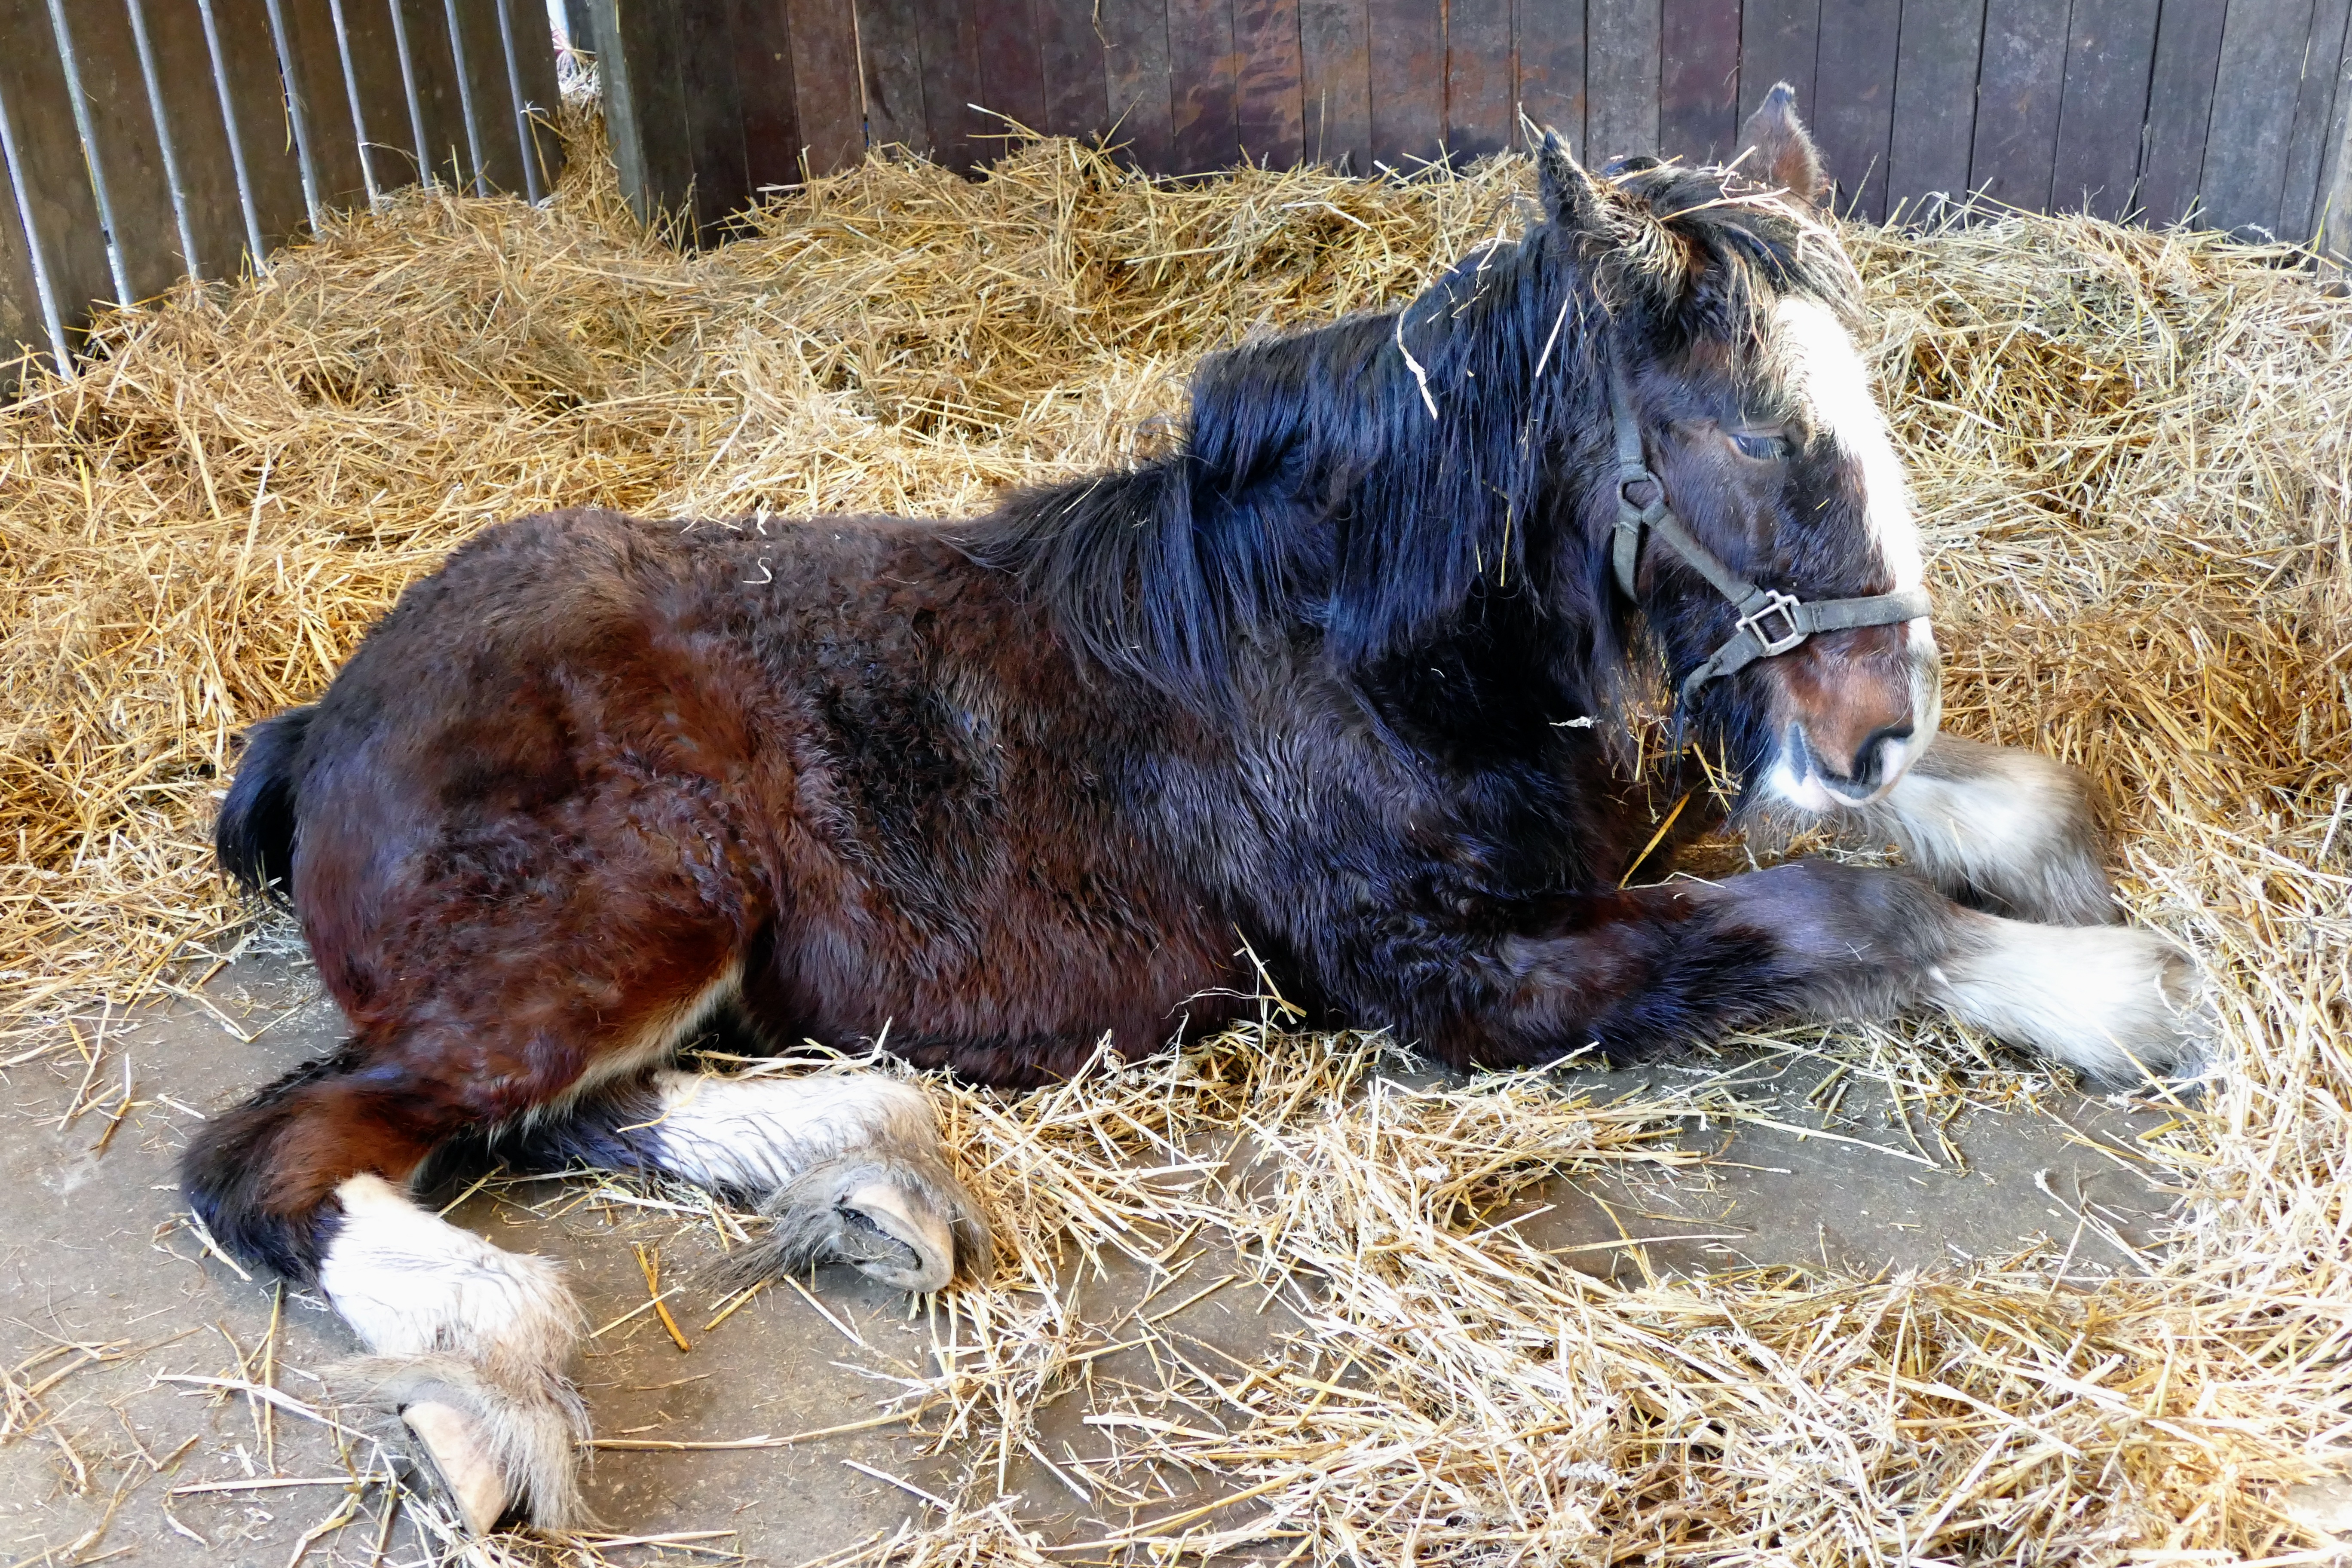
nature, farm, animal, rural, portrait, livestock, ranch, horse, mammal, stallion, mane, fauna, stable, pets, riding, power, horse riding, head, harness, vertebrate, mare, foal, horse head, colt, purebred, pack animal, horse like mammal, mustang horse